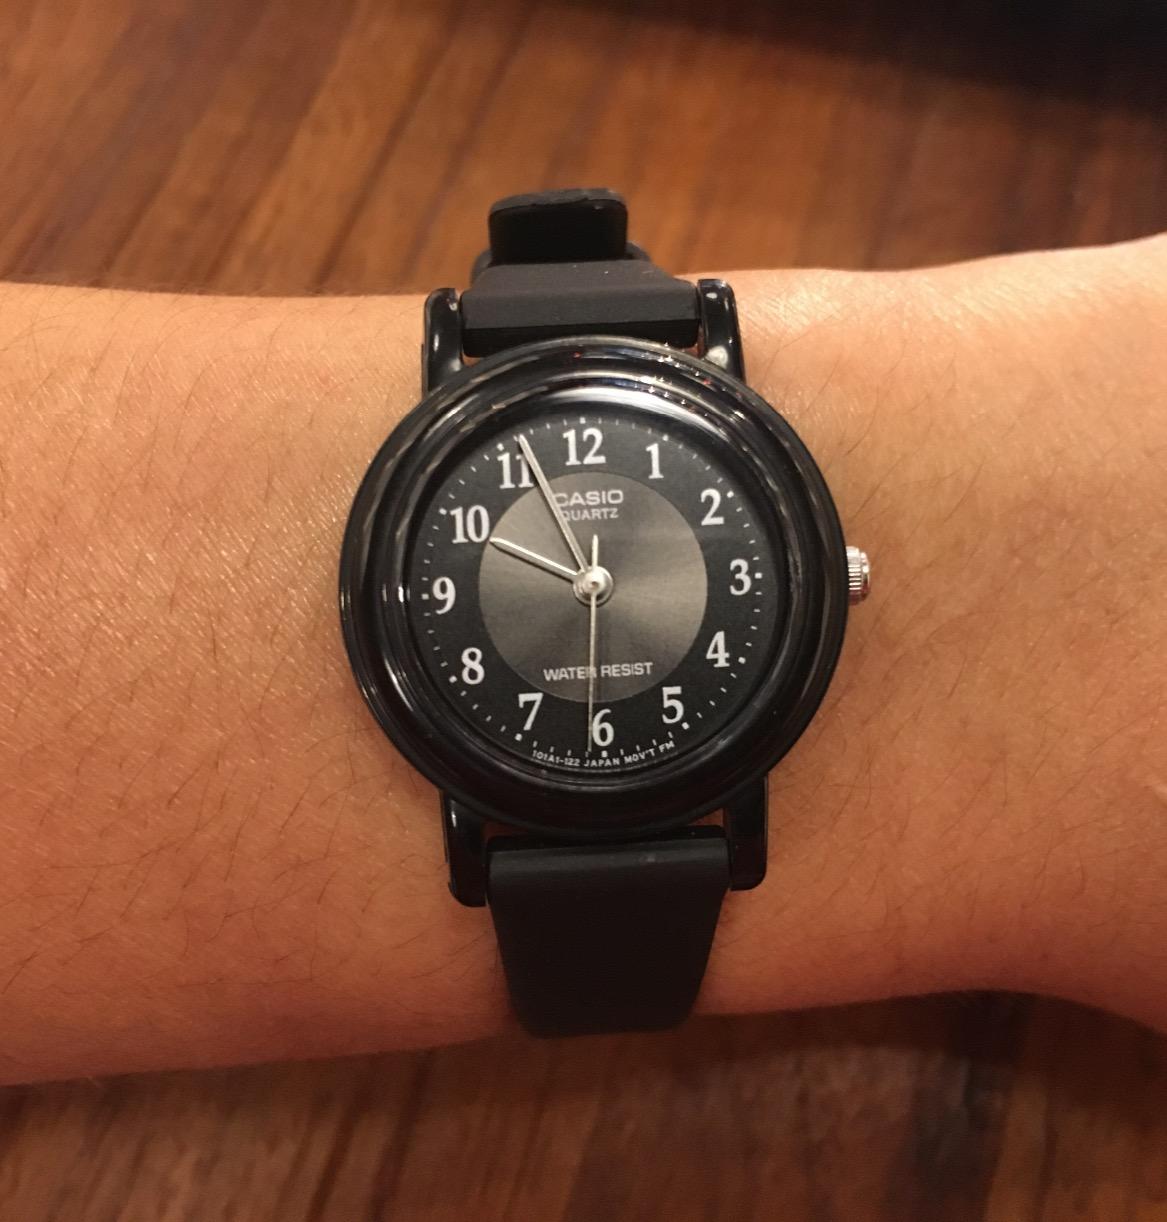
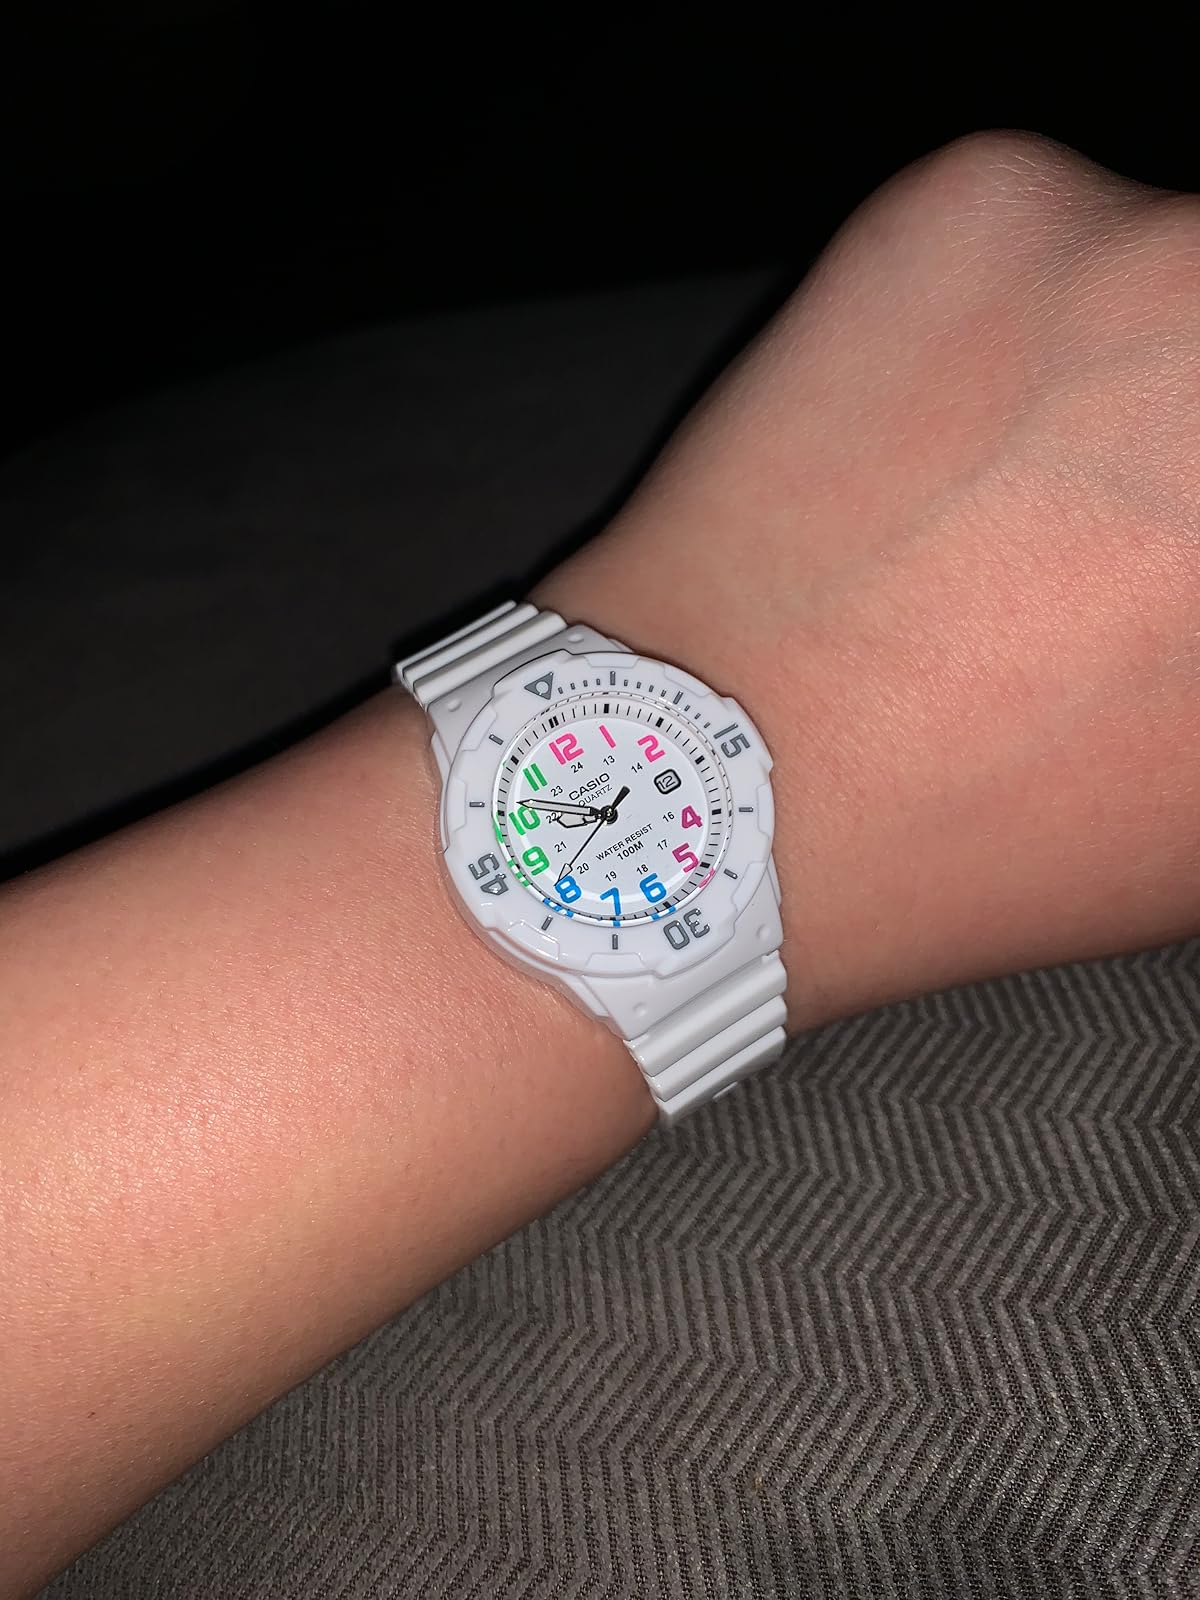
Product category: accessories_watch
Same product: no